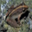
Label: frog